James Latham (painter)

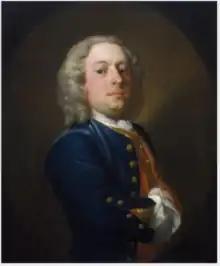
James Latham, self-portrait, c. 1730

James Latham was born in Thurles, County Tipperary, in the Kingdom of Ireland possibly related to the Latham family of Meldrum and Ballysheehan. After beginning his art practice, Latham studied in Antwerp during the academic year of 1724–25, where he became a Master of the Guild of St Luke. He returned to Dublin by 1725and may have visited England in the 1740s, as his work from this period shows the influence of Joseph Highmore, Charles Jervas, and William Hogarth. Anthony Pasquin memorably dubbed Latham "Ireland's Van Dyck." Latham died in Dublin on 26 January 1747.